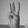
ASL letter: W